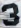
Number: 3